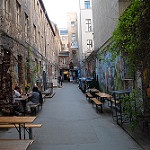
Scene: Outdoor